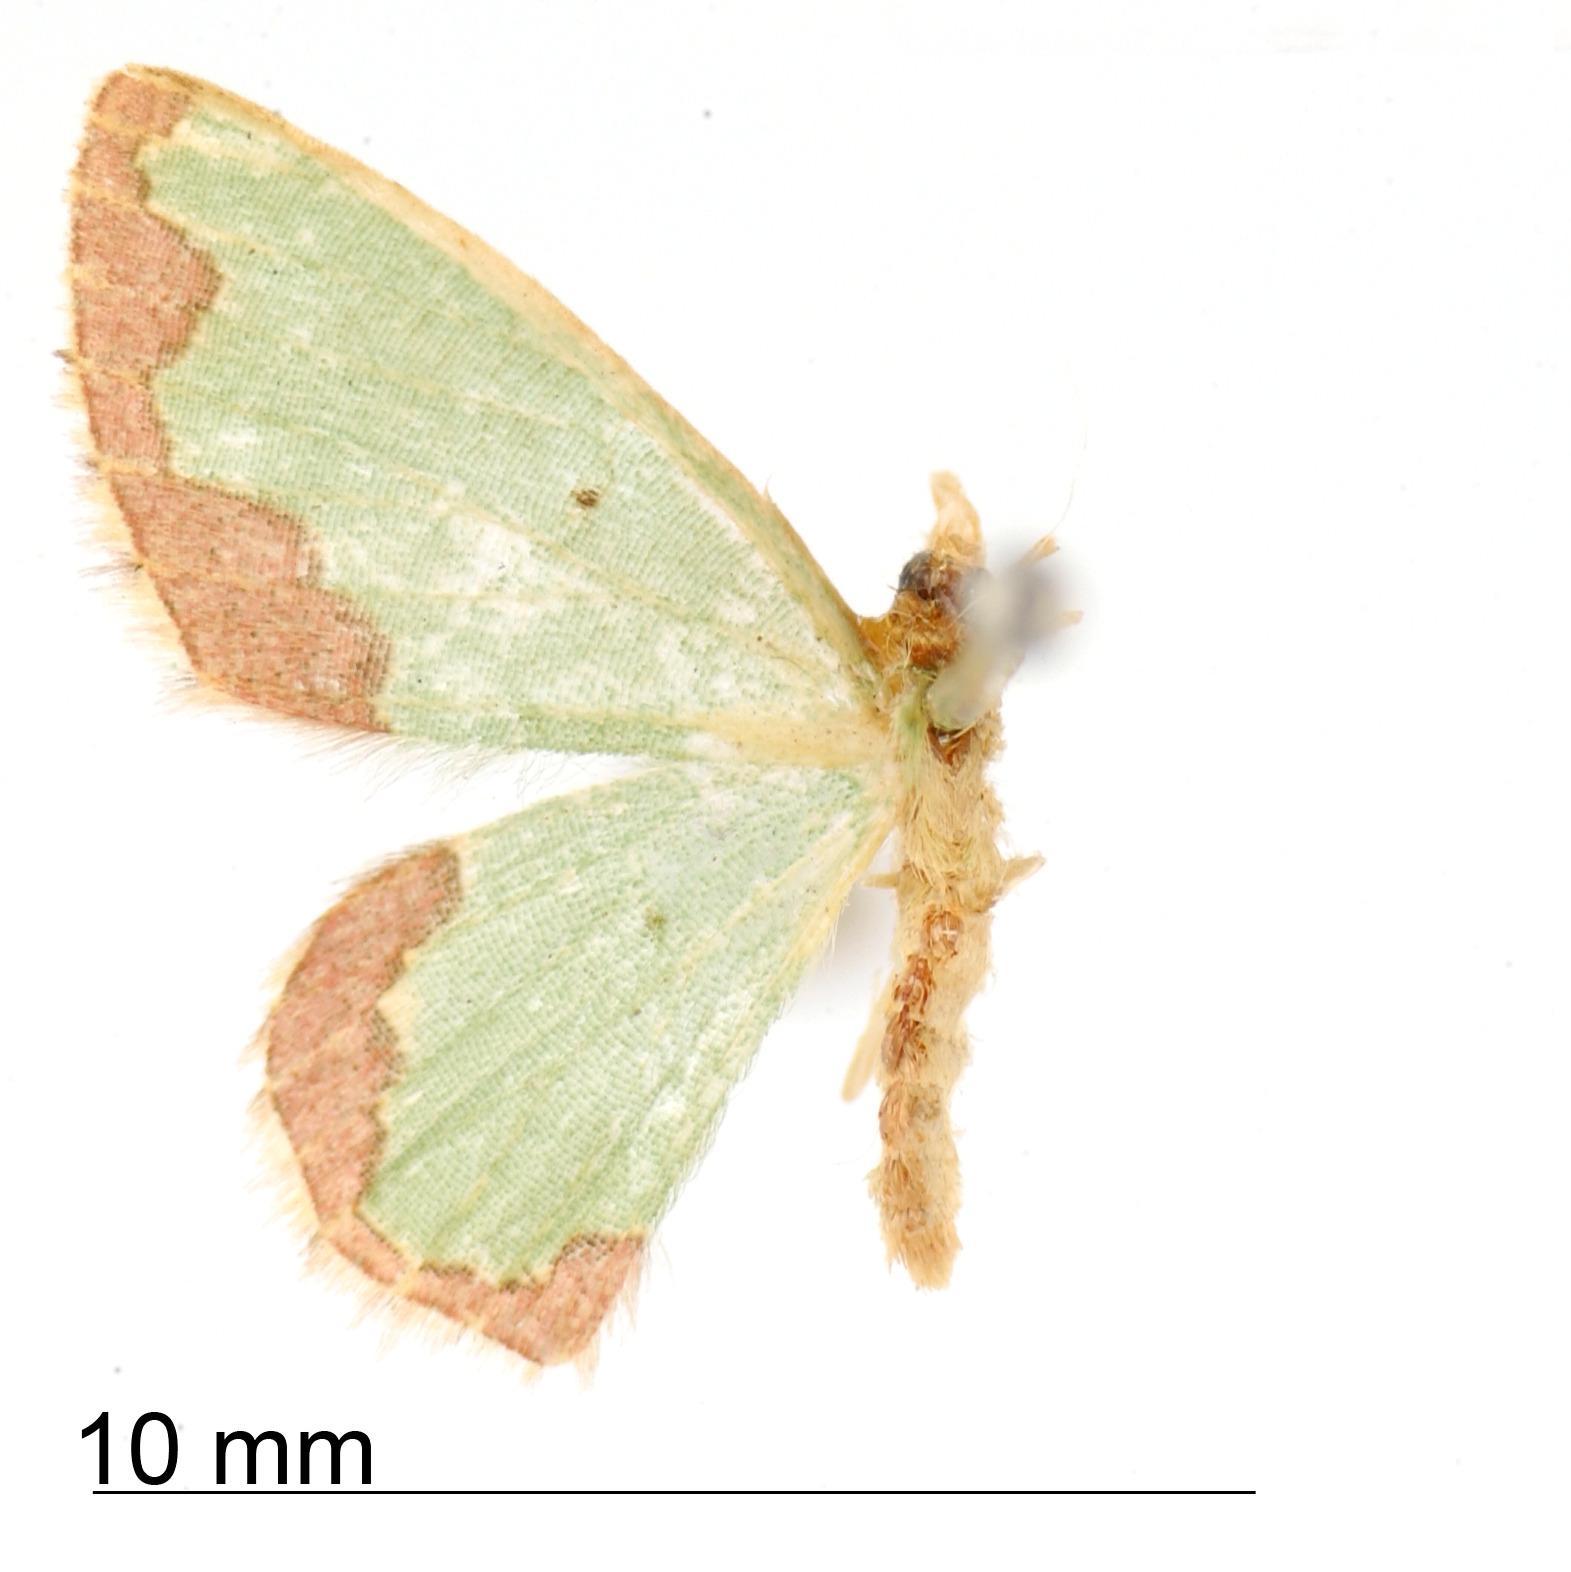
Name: Racheolopha extensata
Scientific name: Racheolopha extensata Warren, 1906
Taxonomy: Animalia, Arthropoda, Insecta, Lepidoptera, Geometridae, Geometrinae
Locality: St. Jean, Maroni, St. Laurant du Maroni, French Guiana
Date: Jul 1904